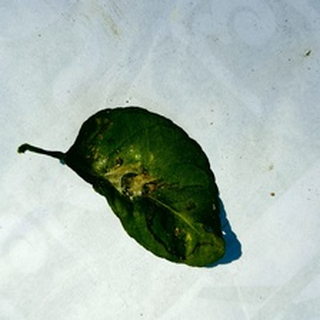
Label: lemon_spider_mites